German Confederation

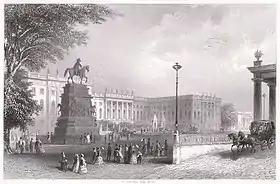
The University of Berlin in 1850

German artists and intellectuals, heavily influenced by the French Revolution, turned to Romanticism. At the universities, high-powered professors developed international reputations, especially in the humanities led by history and philology, which brought a new historical perspective to the study of political history, theology, philosophy, language, and literature. With (1770–1831) in philosophy, (1768–1834) in theology and (1795–1886) in history, the University of Berlin, founded in 1810, became the world's leading university. , for example, professionalized history and set the world standard for historiography. By the 1830s, mathematics, physics, chemistry, and biology had emerged with world class science, led by (1769–1859) in natural science and (1777–1855) in mathematics. Young intellectuals often turned to politics, but their support for the failed Revolution of 1848 forced many into exile.